Area code 810

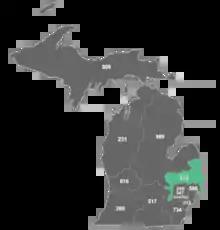
Map of Michigan, having numbering plan area 810 highlighted in green.

Area code 810 is a telephone area code in the North American Numbering Plan for the east-central part in the U.S. state of Michigan. The numbering plan area (NPA) comprises the cities of Flint, Lapeer, Port Huron, and the southern portion of the Thumb.